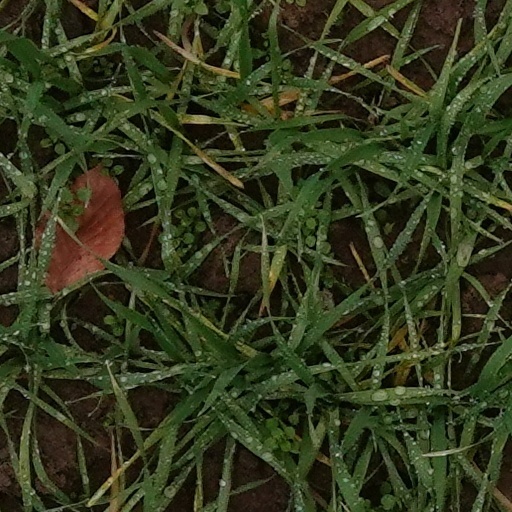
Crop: wheat